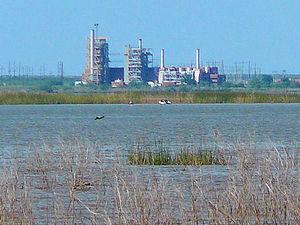
Paint Creek est une zone non-incorporée du comté de Haskell au Texas.